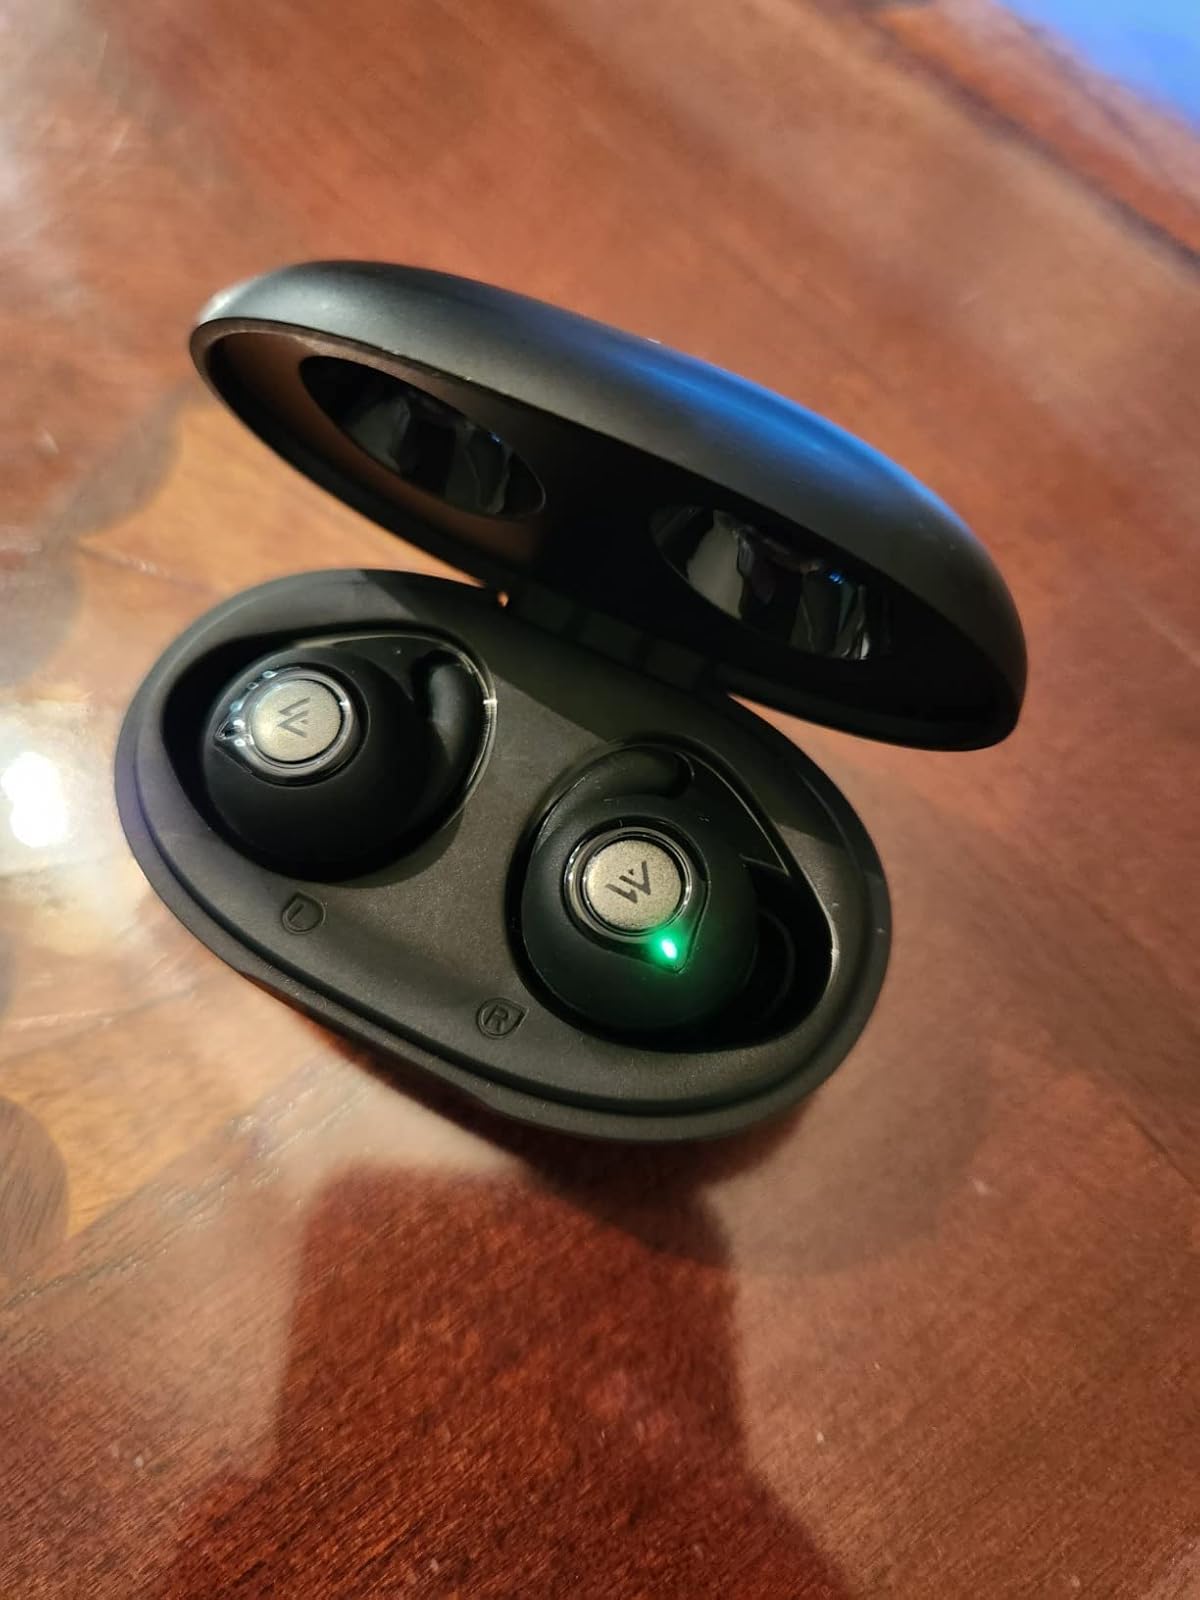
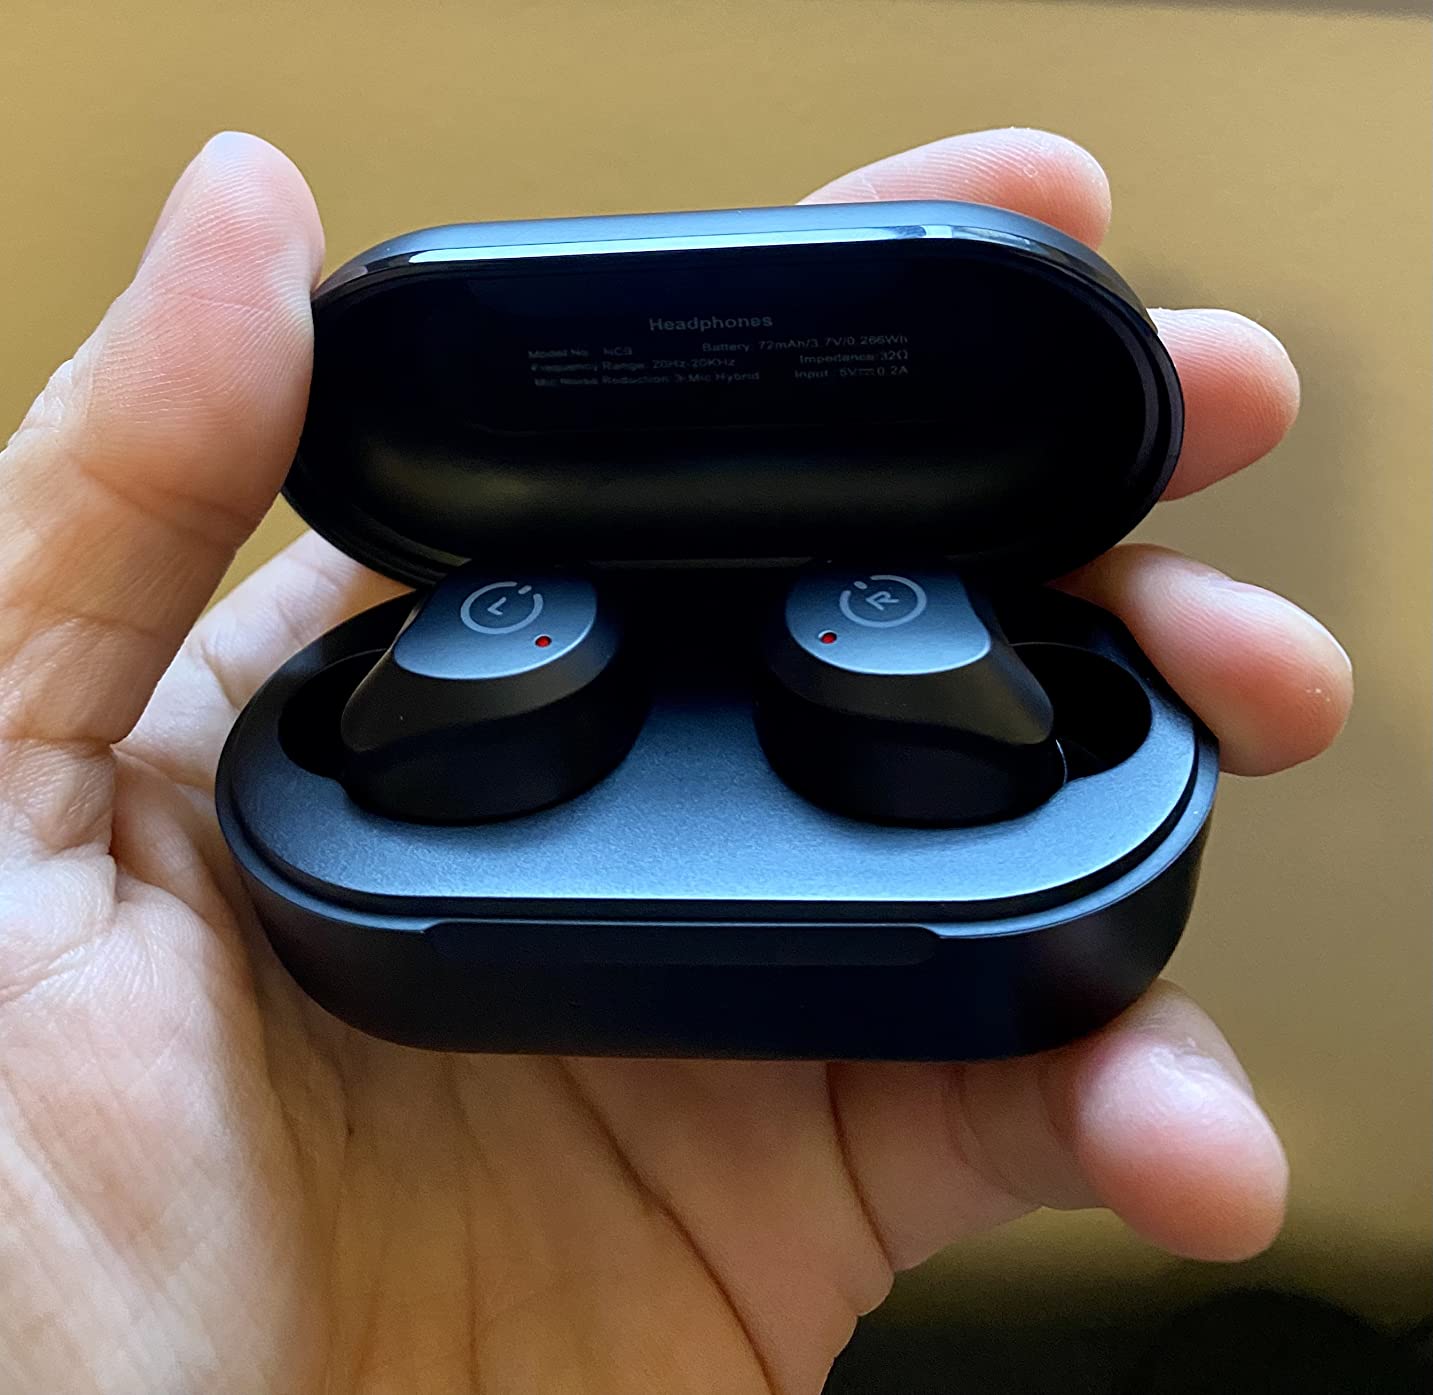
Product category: earbuds
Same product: no